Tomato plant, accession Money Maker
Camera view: tilt-top (135 deg); turntable rotation: 240 degrees
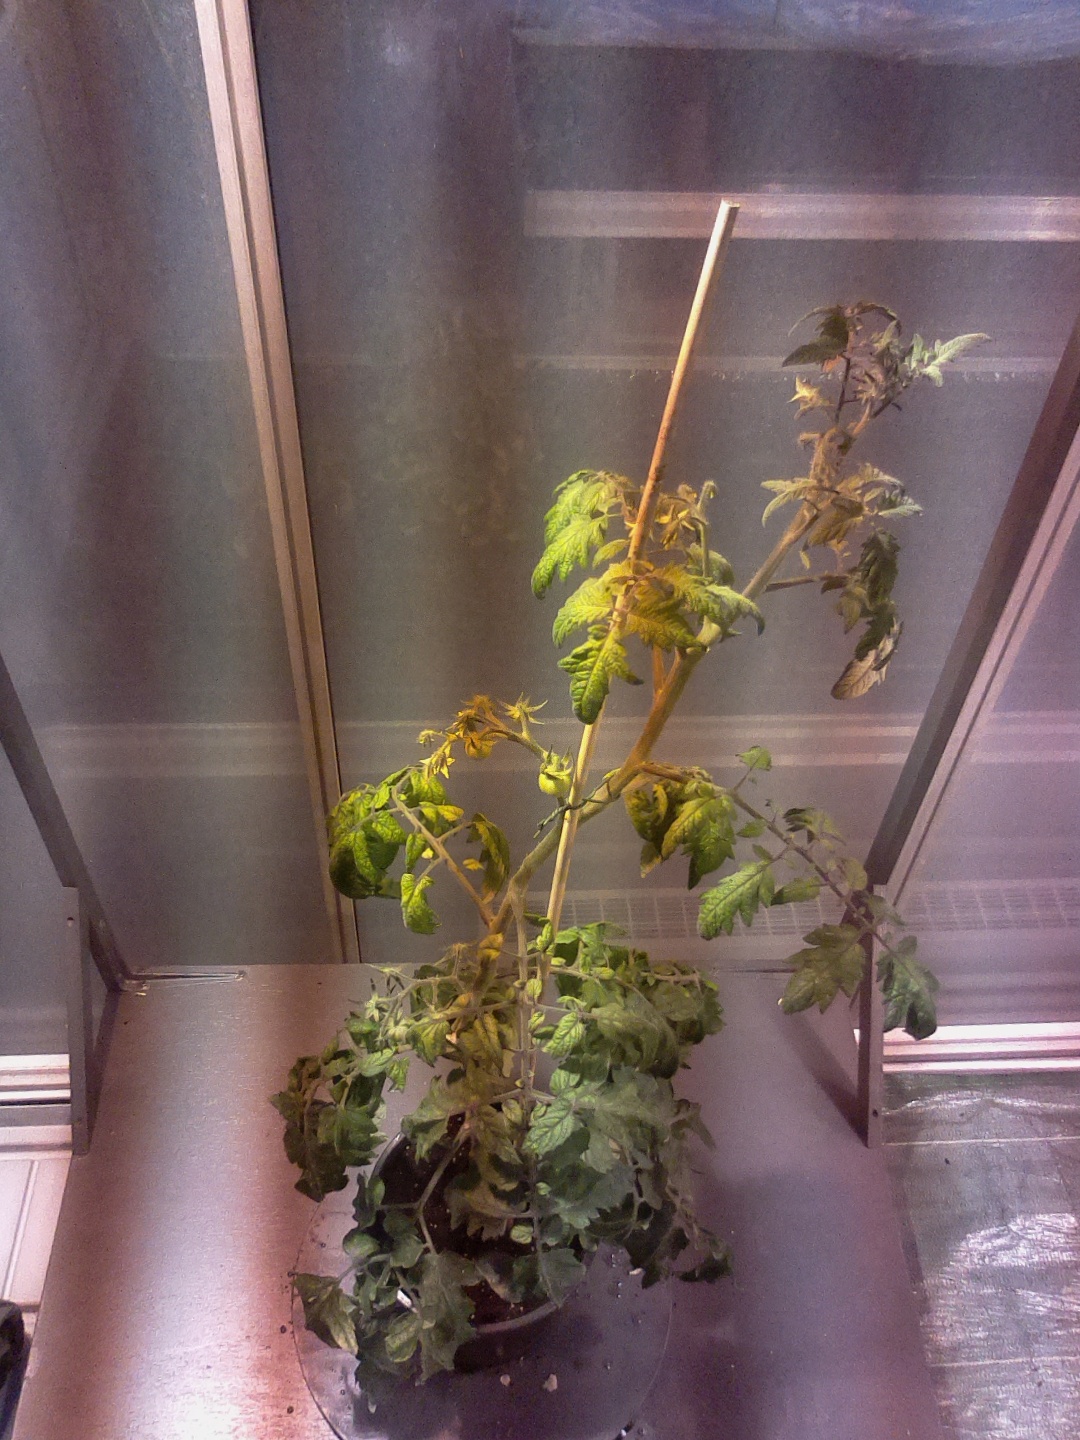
BBCH growth stage 72: 20%-30% of final fruit size